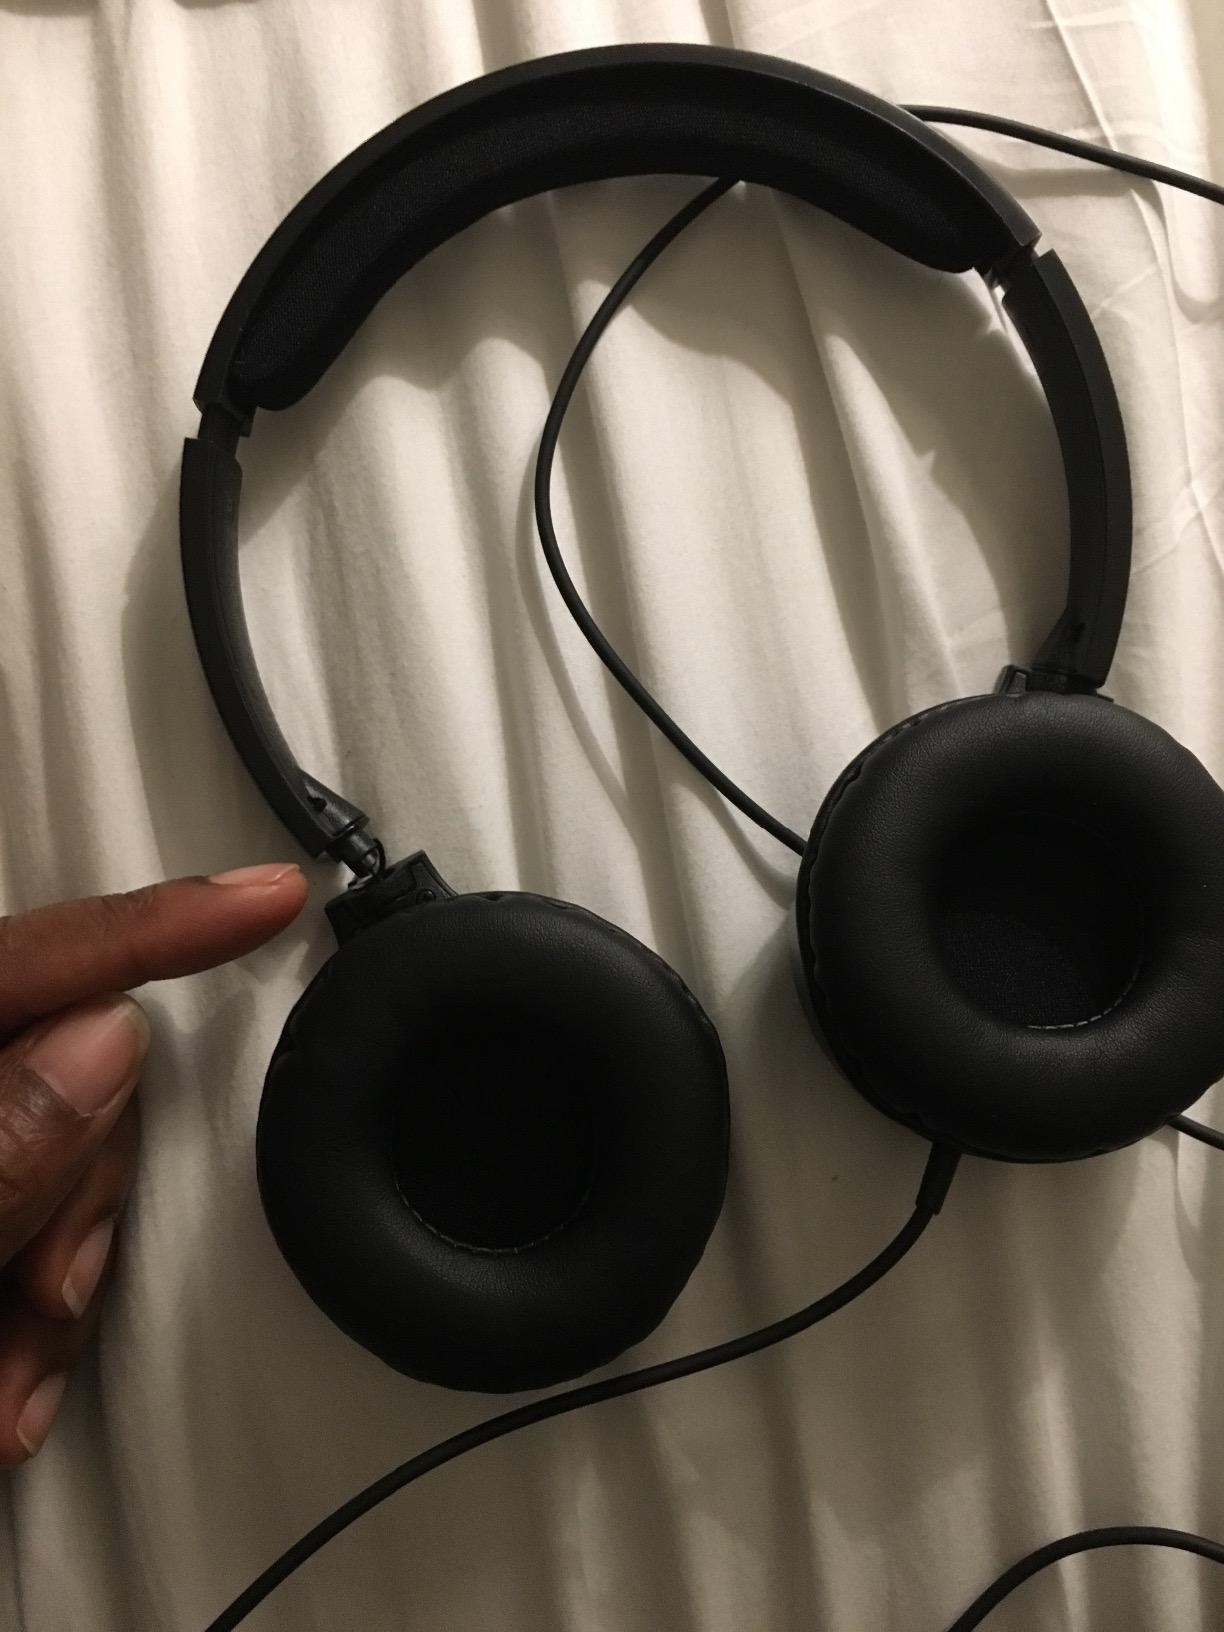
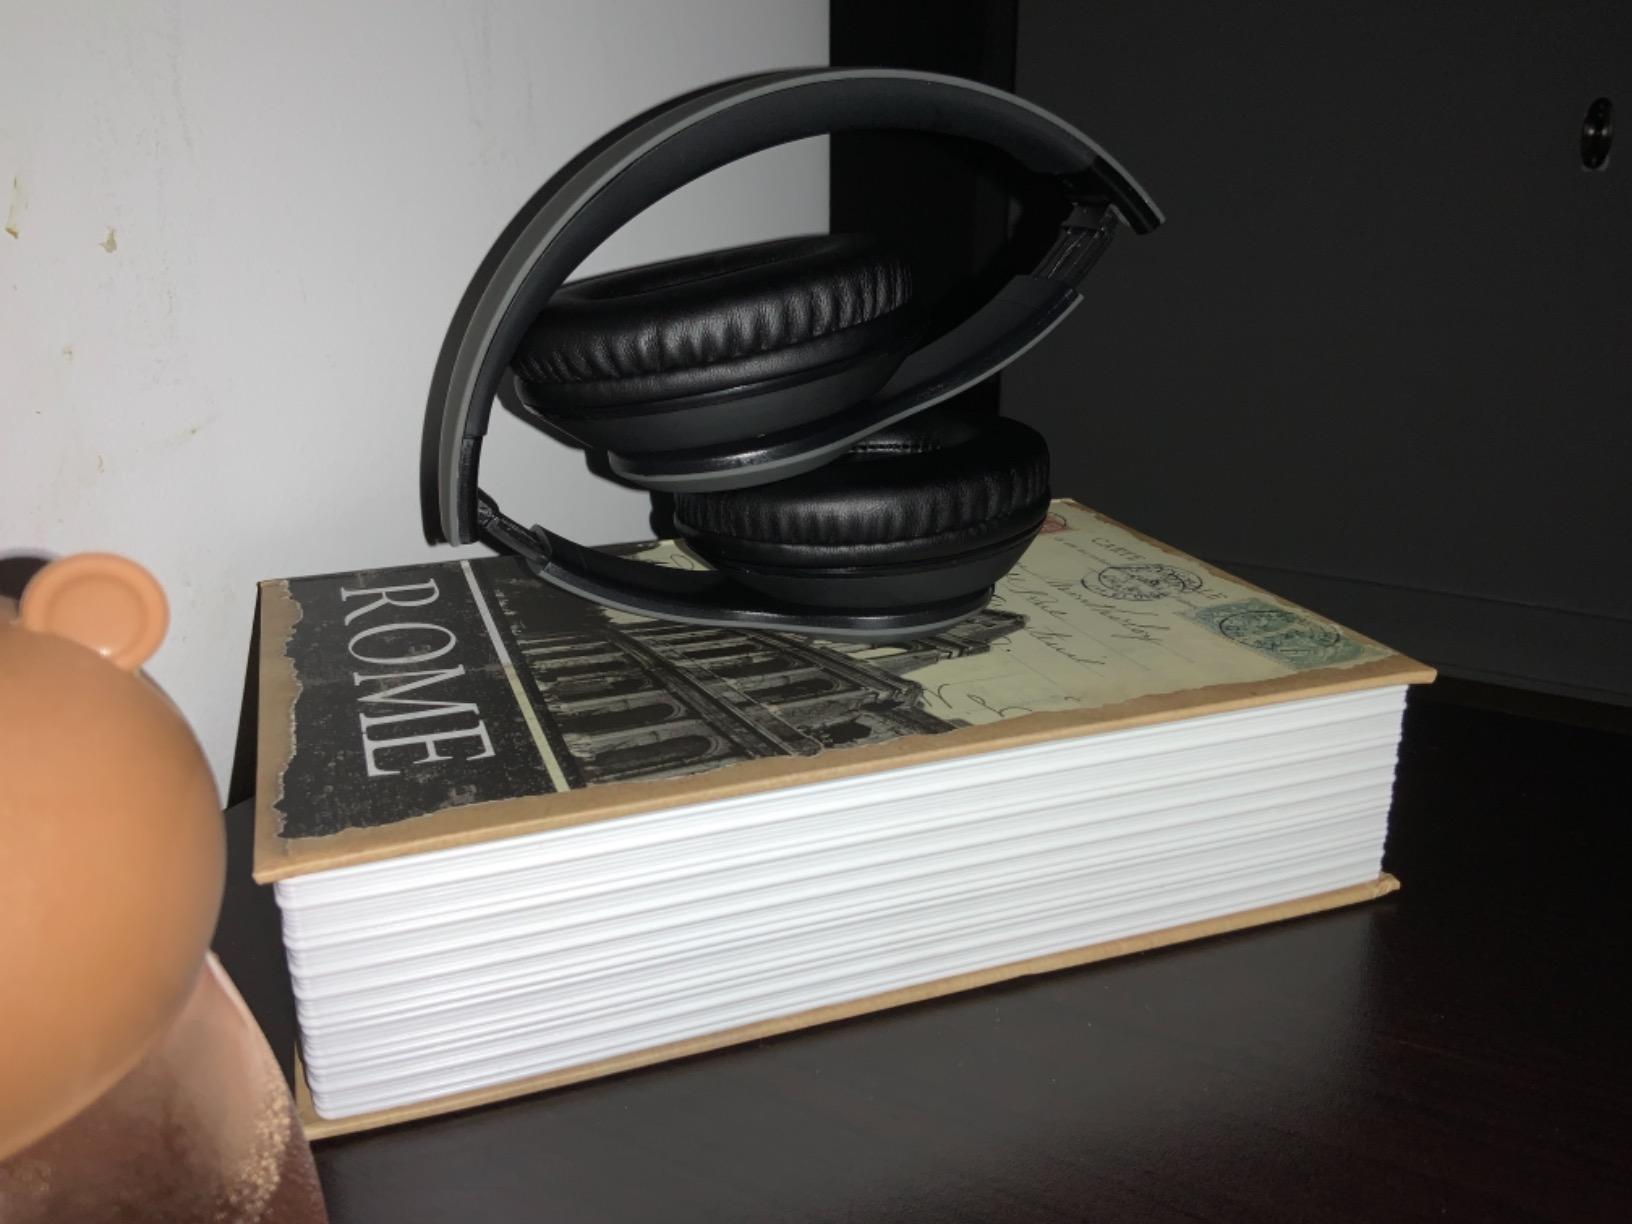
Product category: headphones
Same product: no